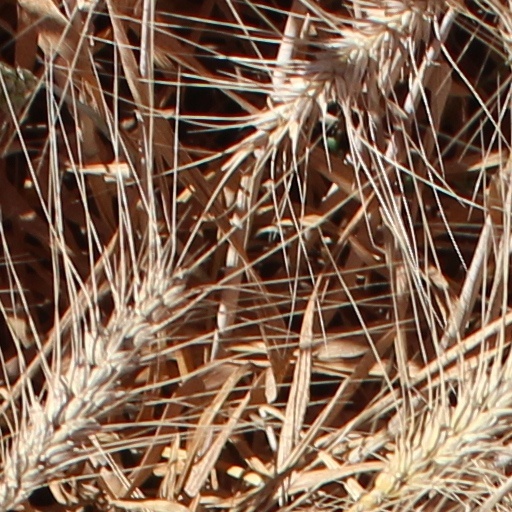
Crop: wheat